Port Blair

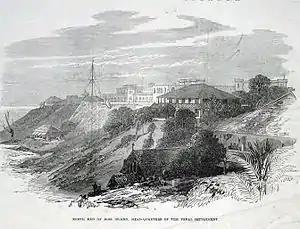
The Ross Island Prison Headquarters, 1872

The indigenous inhabitants are the Andamanese. Radiocarbon dating studies of the kitchen refuse dumps from the mounds excavated by the Anthropological Survey of India at Choladari near Port Blair indicate human occupation for at least 2,000 years, although they are likely to have diverged from the inhabitants of the mainland significantly earlier.